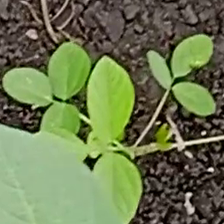
Weed species: Asian_Pigeonwings_(Clitoria Ternatea)